Calculator

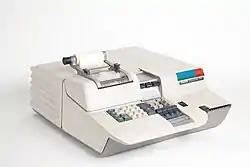
The Italian Programma 101, an early commercial programmable calculator produced by Olivetti in 1964

The first desktop "programmable calculators" were produced in the mid-1960s. They included the Mathatronics Mathatron (1964) and the Olivetti Programma 101 (late 1965) which were solid-state, desktop, printing, floating point, algebraic entry, programmable, stored-program electronic calculators. Both could be programmed by the end user and print out their results. The Programma 101 saw much wider distribution and had the added feature of offline storage of programs via magnetic cards.